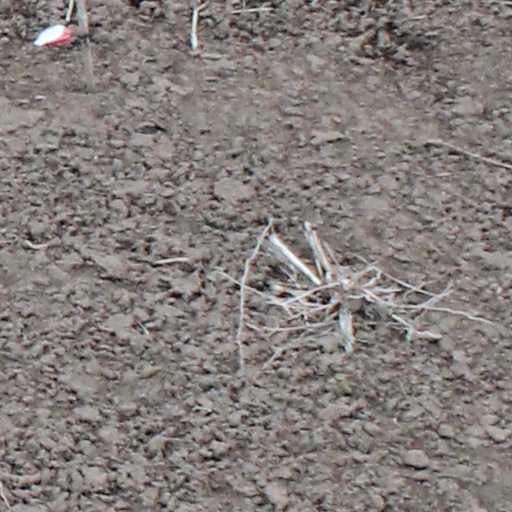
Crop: wheat